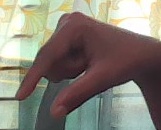
ASL sign: Q